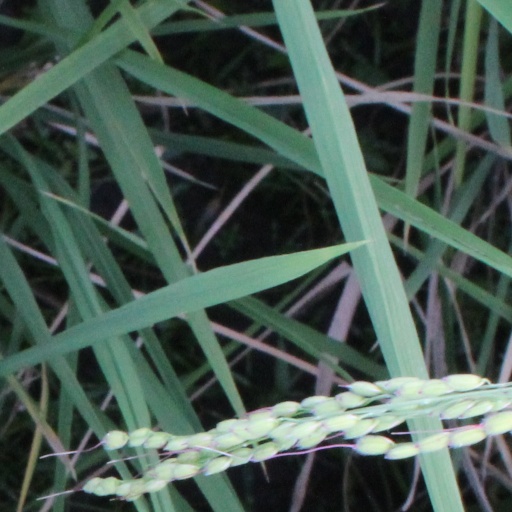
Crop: rice